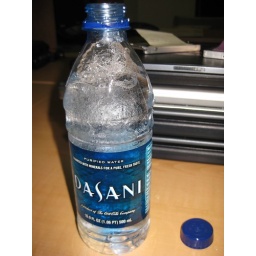
Don't leave water bottles in the car